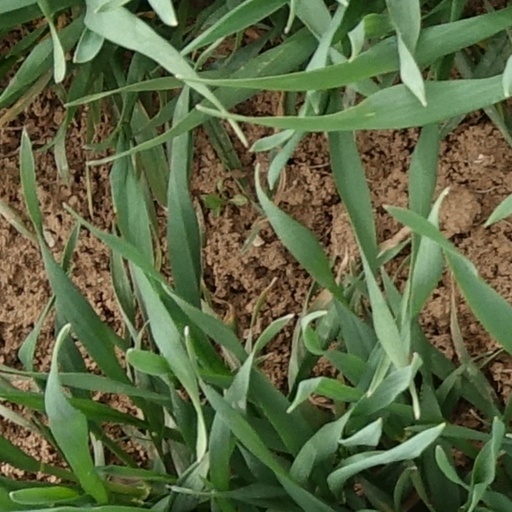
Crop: wheat